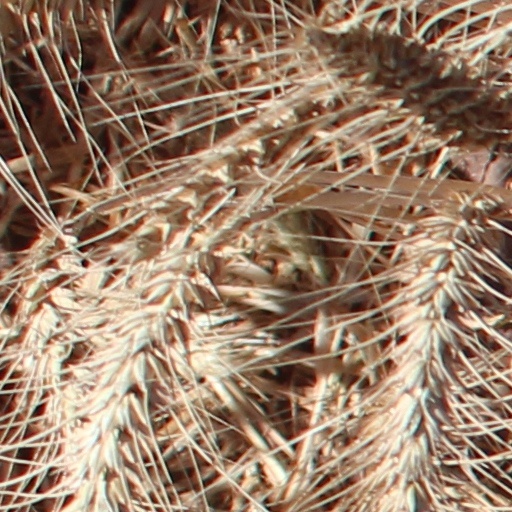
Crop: wheat